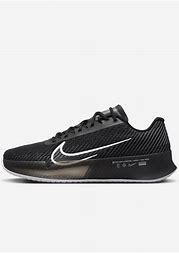
Brand: Nike
Model: Court Air Zoom Vapor 11